Daniel Nuñez del Prado

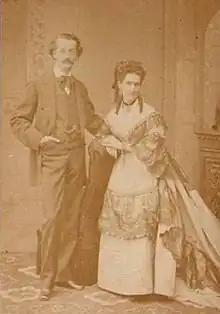
Nuñez del Prado in 1865

Daniel Nuñez del Prado (29 July 1840 in La Paz, Bolivia – 1891) was a Bolivian medical doctor, educator and civil servant. He served as Foreign Minister of Bolivia under President Narciso Campero in 1881.